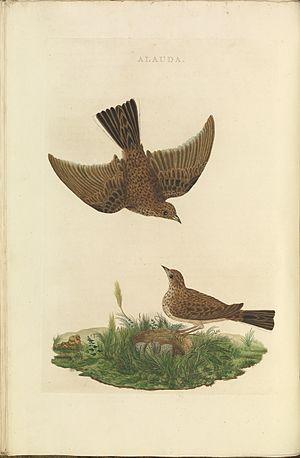
L’Alouette des champs est une espèce d'oiseaux. Comme toutes les alouettes, elle appartient à la famille des Alaudidae. C'est l'espèce la plus répandue en Europe.